Batheaston

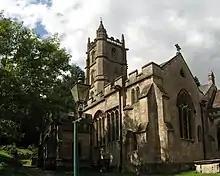
Church of St John The Baptist

The Anglican parish church of Batheaston is the Church of St John The Baptist, and the parish is joined with St Catherine. It was built in the 12th century, and remodelled in the late 15th century. The west tower – which has four stages with a pierced embattled parapet, setback buttresses, projecting octagonal stairs, and a turret at the south-east corner which terminates in a spirelet – was rebuilt in 1834 by John Pinch the Younger of Bath. It has pointed perpendicular two-light windows with cusped heads and the east side has a canopied niche containing a figure, probably St John. The church is a Grade II* listed building.